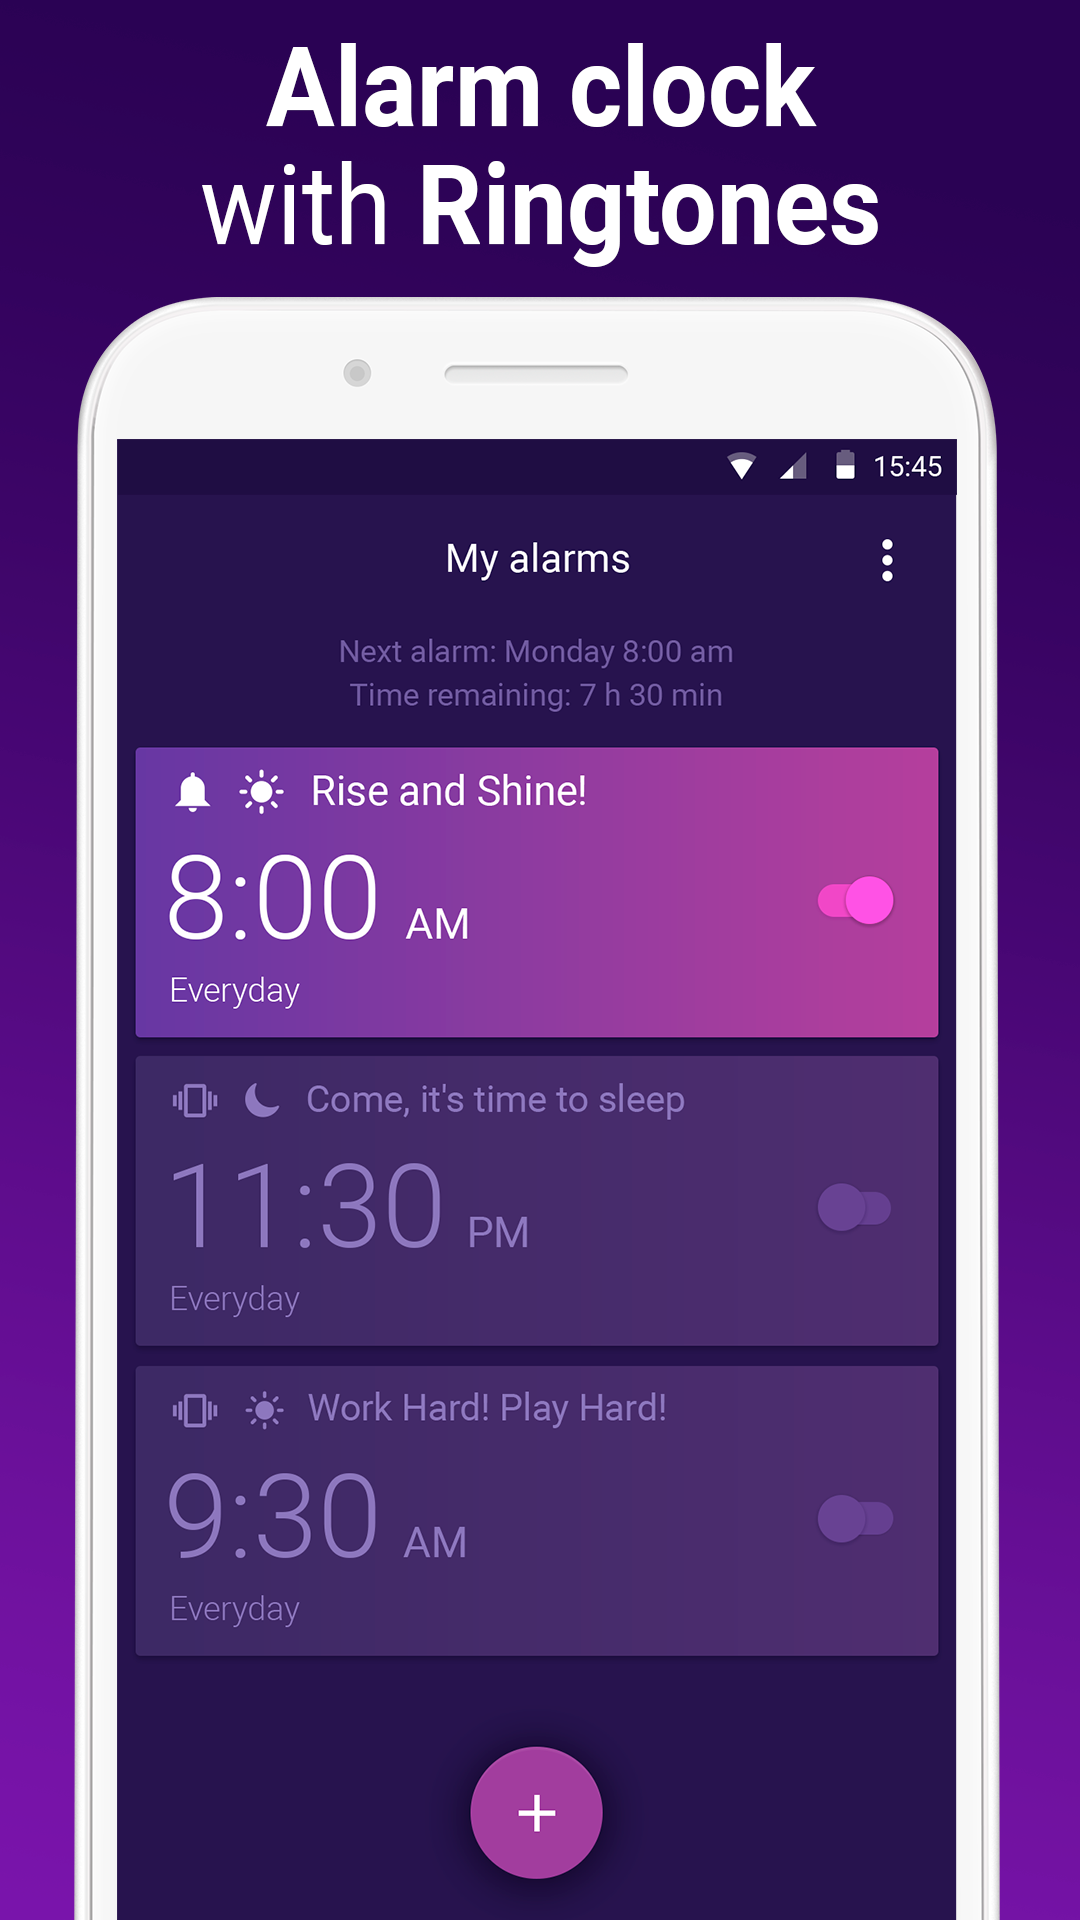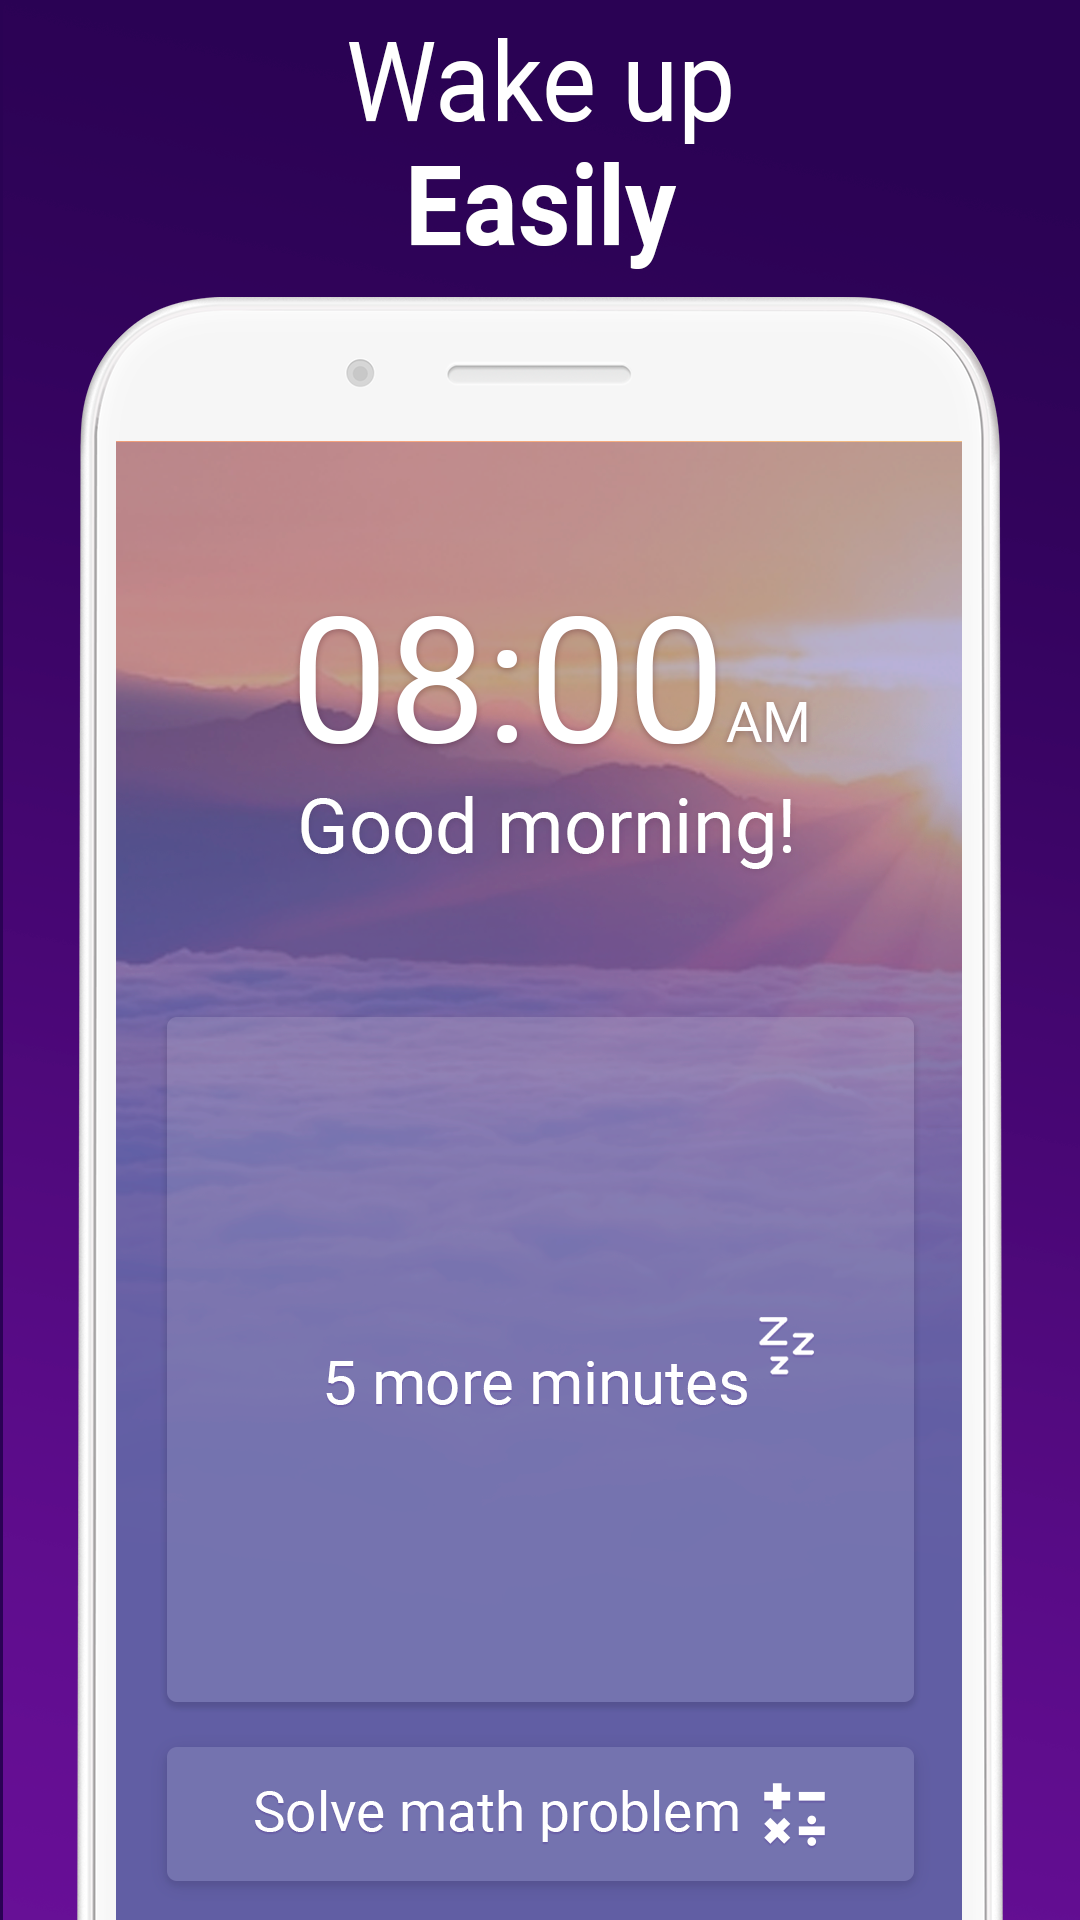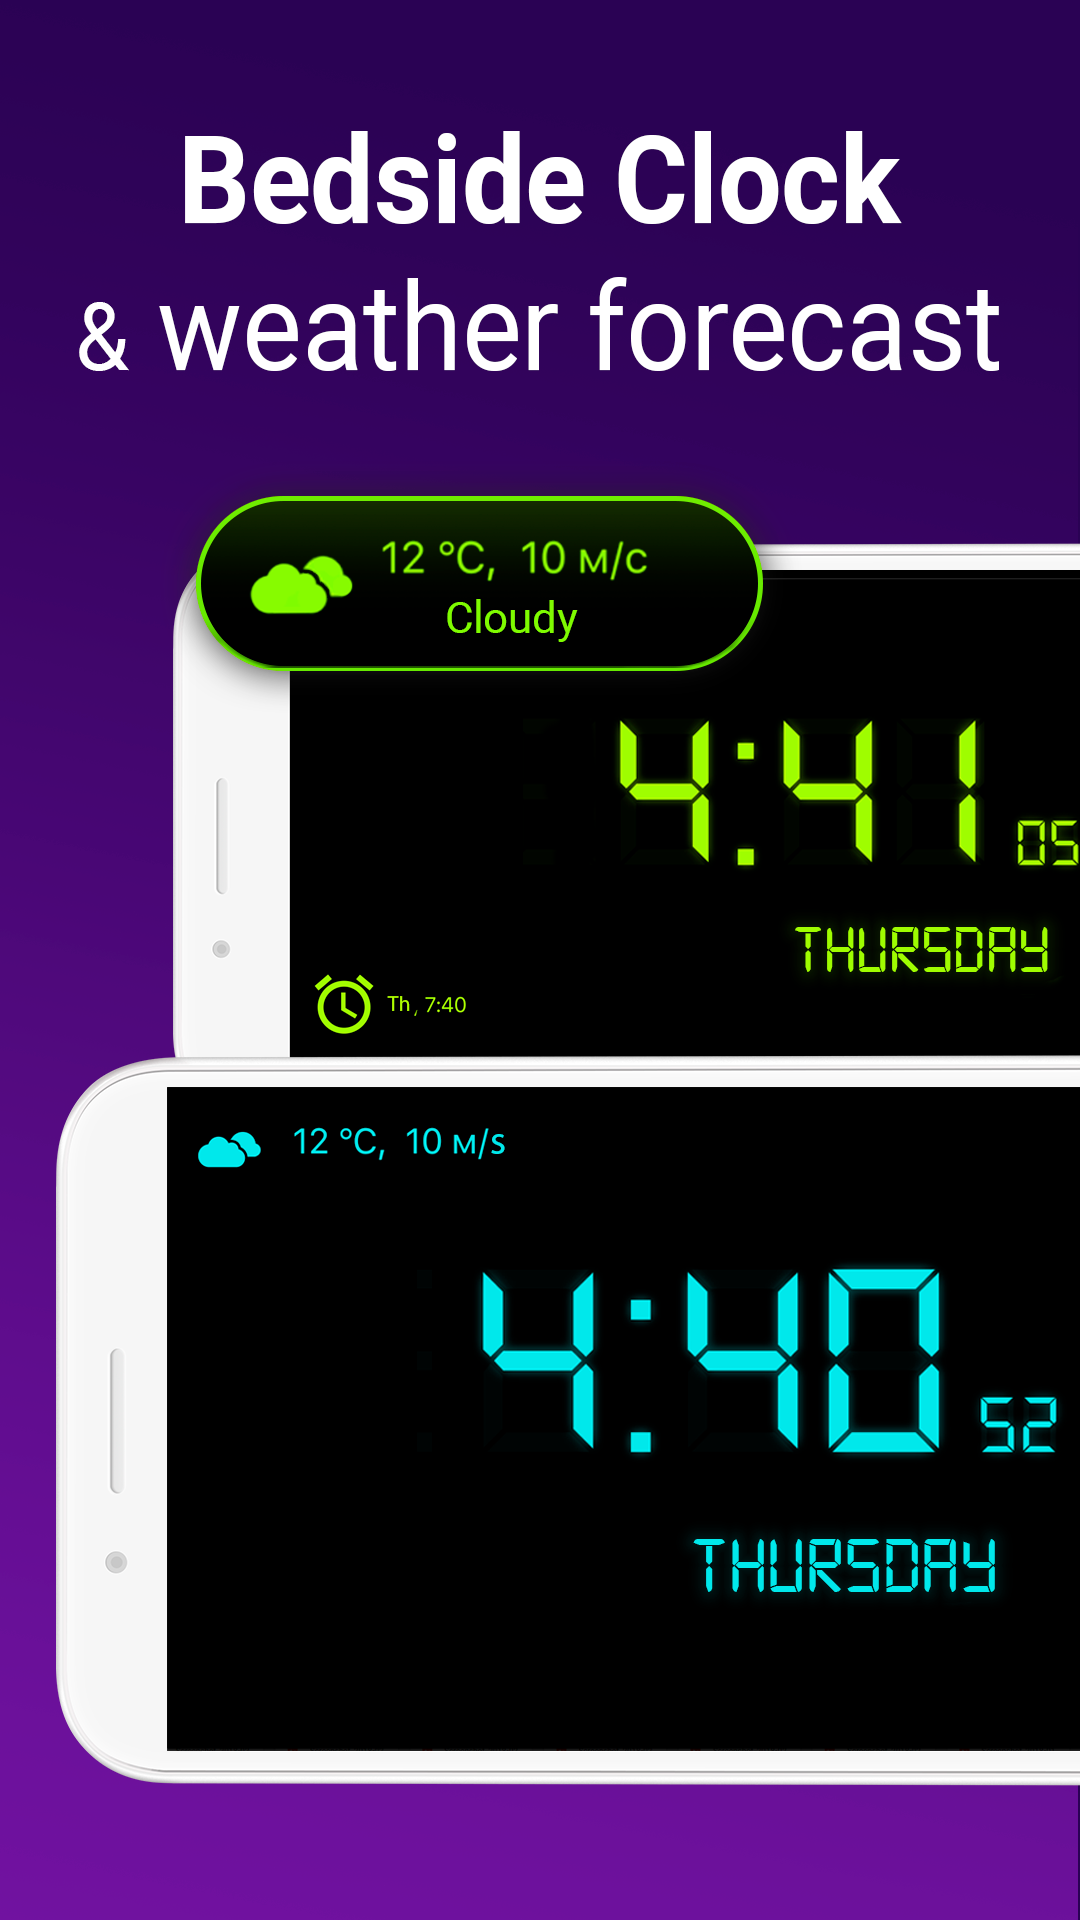
Original Alarm Clock
Category: Appstore for Android
CHOOSE WHAT YOU NEEDOriginal Alarm Clock with song ringtones will softly awaken you in the most charming way. Your mornings will be sweet and refreshing as never! If you dream to hear bird singing in the dawn or energetic dance music, tender tunes, vibrating alarm clock or standard alarm ringing – you can find anything you want in this load or quiet alarm clock for free. Do you cherish your individuality and prefer a fully customized alarm app for Android? So, fill the alarm clock with your own music and enjoy it every morning!BE ALWAYS ON TIMEWe've created this awesome alarm clock to wake you up free and notify you when it's necessary. Be punctual, come to meetings and interviews always in time!With this easy alarm clock custom music and other pleasures are waiting for you! We've put a lot of love in our app and made this alarm clock cute to turn it into a real eye candy specially for you!WAKE UP WITH DELIGHTSet any melody or sound you like to wake up with pleasure! Besides, this is the best alarm clock for heavy sleepers! You can set the crescendo mode in order to rise gently and feel happy all day long. You can easily set the alarm repeating on the specific day of week as well as adjust the snooze button if you are a fan of lying in for a while.ALWAYS AT HANDFor everybody who is eager to be in and searching for the best alarm clock app Android, this multi alarm clocks with timers (soon) will be the best solution. Multifunctional, good-looking and easy-to-use!Can't choose among different clock widgets for home screen? Try Original Alarm Clock with music and you'll find what you need and even more! Extremely customizable, with all necessary settings, a great choice of alarm clock sounds, a snooze button and bedside clock – you'll get all these options in the most modern of all clock apps free.ATTENTIONYour device should be on otherwise the alarm doesn't go off.Why does the app ask permissions to access personal data? LOCATION permissions are needed to provide the correct weather forecast.
Features: one of the most useful alarm clock apps for free with a delightful design | multi alarm clock signals and reminders | very loud alarm sounds free won't let you oversleep! | crescendo mode to increase sound gradually | handy day and night alarm clock widget | snooze button to postpone your awakening | awesome alarm clock with math problems to solve! | lots of signal modes (repeating, week days settings and so on) | option of an alarm clock app with voice timer (soon) | perfect night clock let you know how much time left to sleep